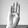
ASL letter: B